The Mirror Has Two Faces

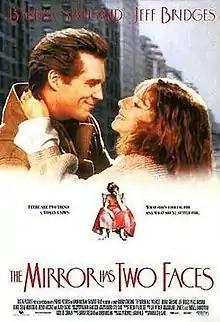
Theatrical release poster

The Mirror Has Two Faces is a 1996 American romantic comedy-drama film produced and directed by Barbra Streisand, who also stars. The screenplay by Richard LaGravenese is loosely based on the 1958 French film "Le Miroir à deux faces" written by André Cayatte and Gérard Oury. In addition to Streisand, the film's cast includes Jeff Bridges, Pierce Brosnan, George Segal, Mimi Rogers, Brenda Vaccaro, and Lauren Bacall. The plot follows a shy, middle-aged professor (Bridges) who pursues a platonic relationship with an unlucky-in-love colleague (Streisand).